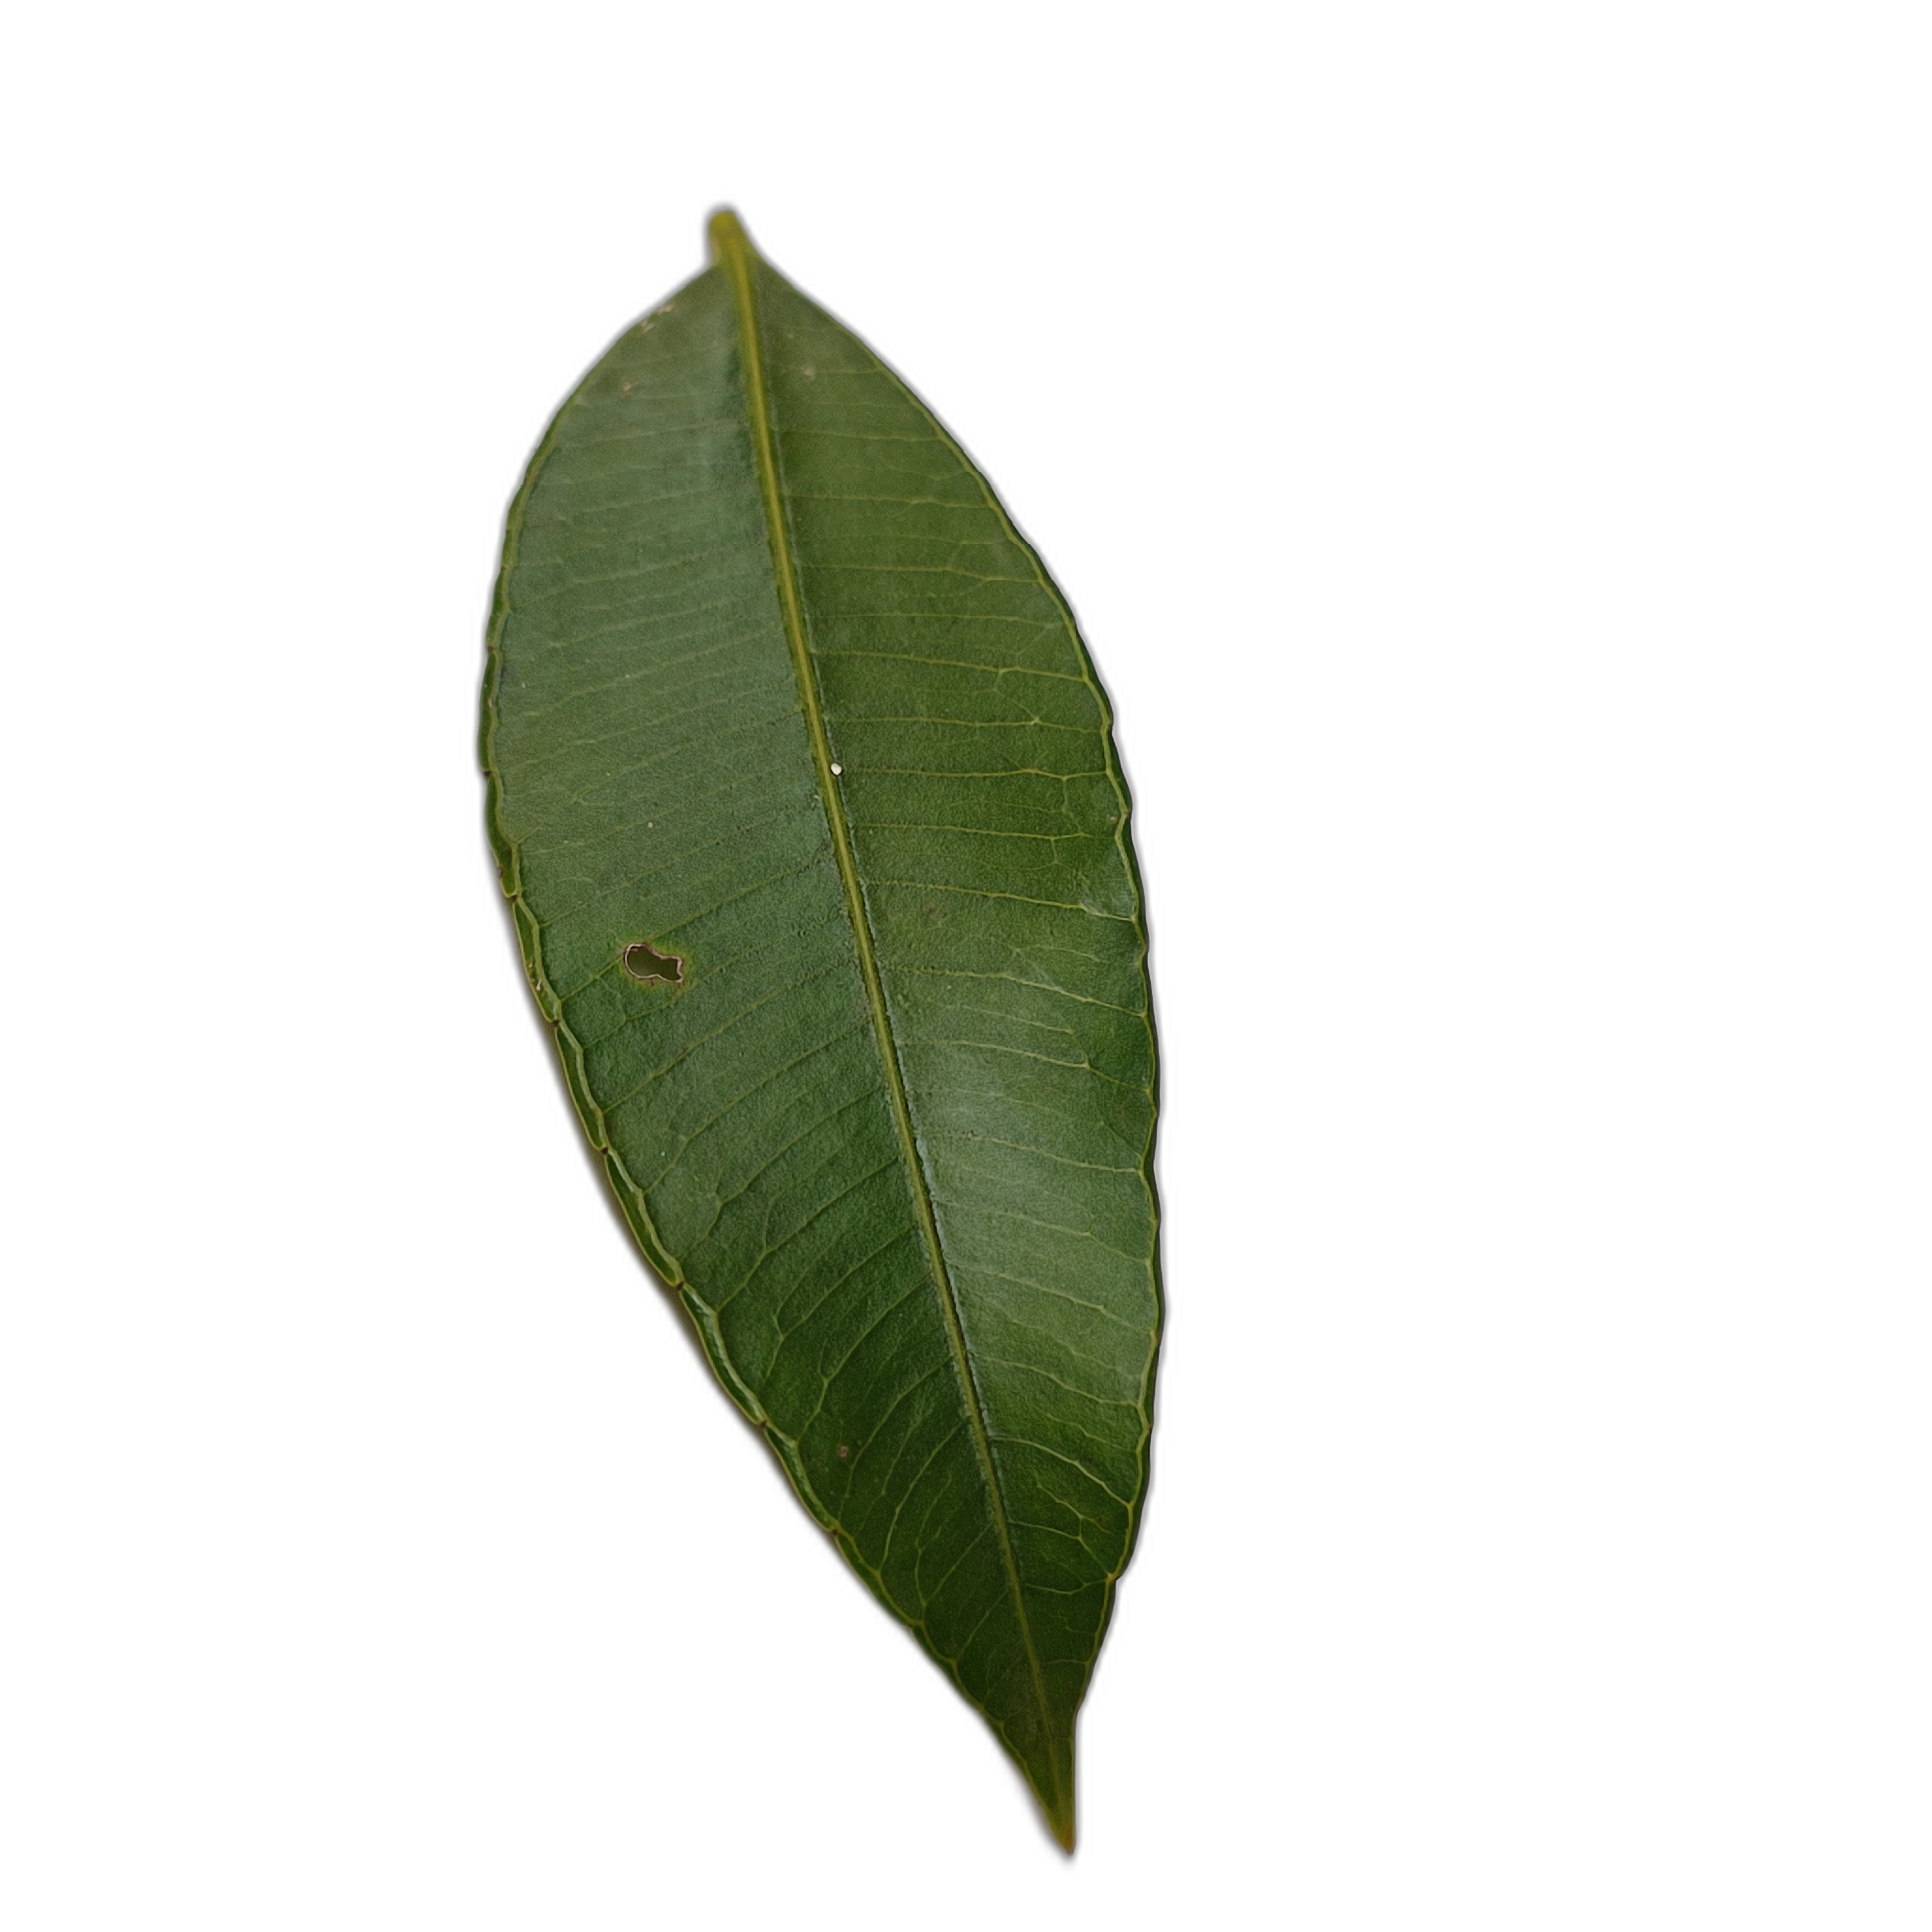
Label: healthy